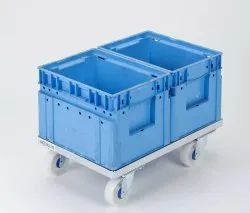
Label: Bloksma_Trolley